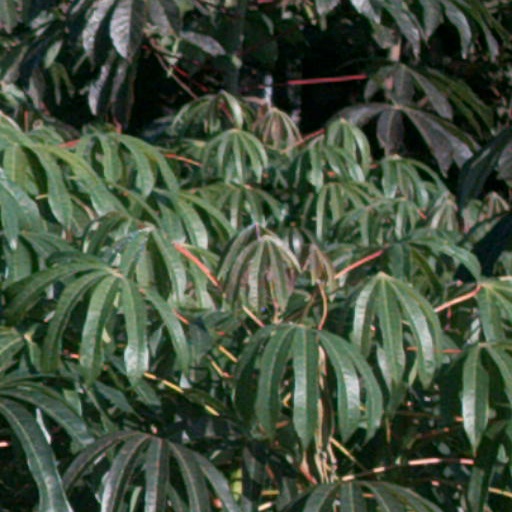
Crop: cassava